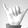
ASL letter: Y